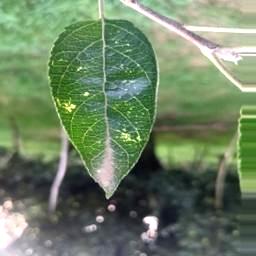
Label: Apple_Mosaic